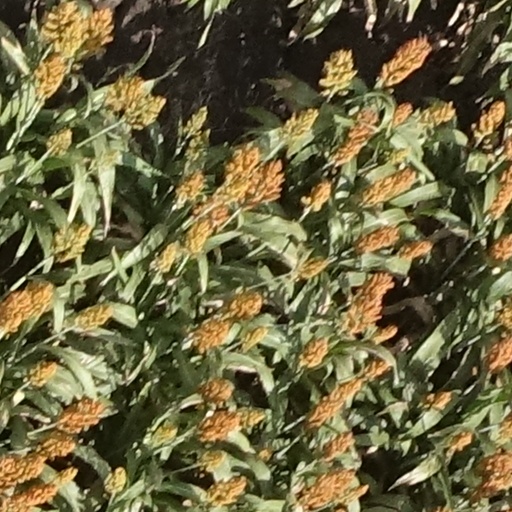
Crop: sorghum